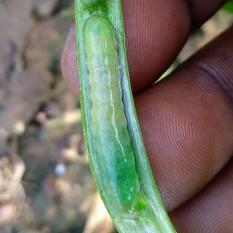
Crop: Onion
Condition: caterpillar-p